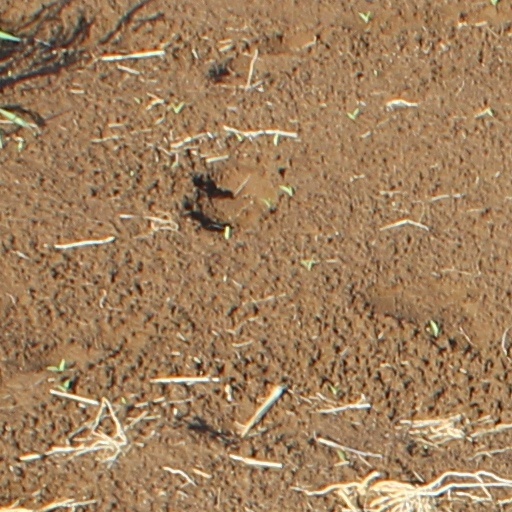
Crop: wheat